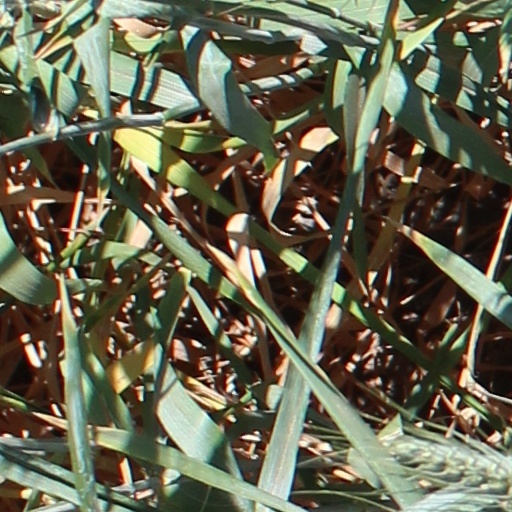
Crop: wheat